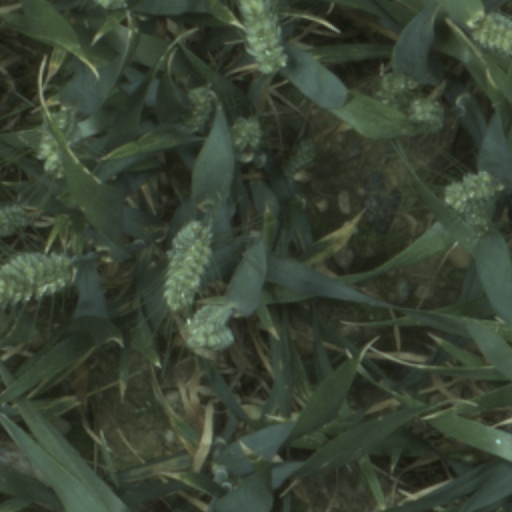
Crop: wheat